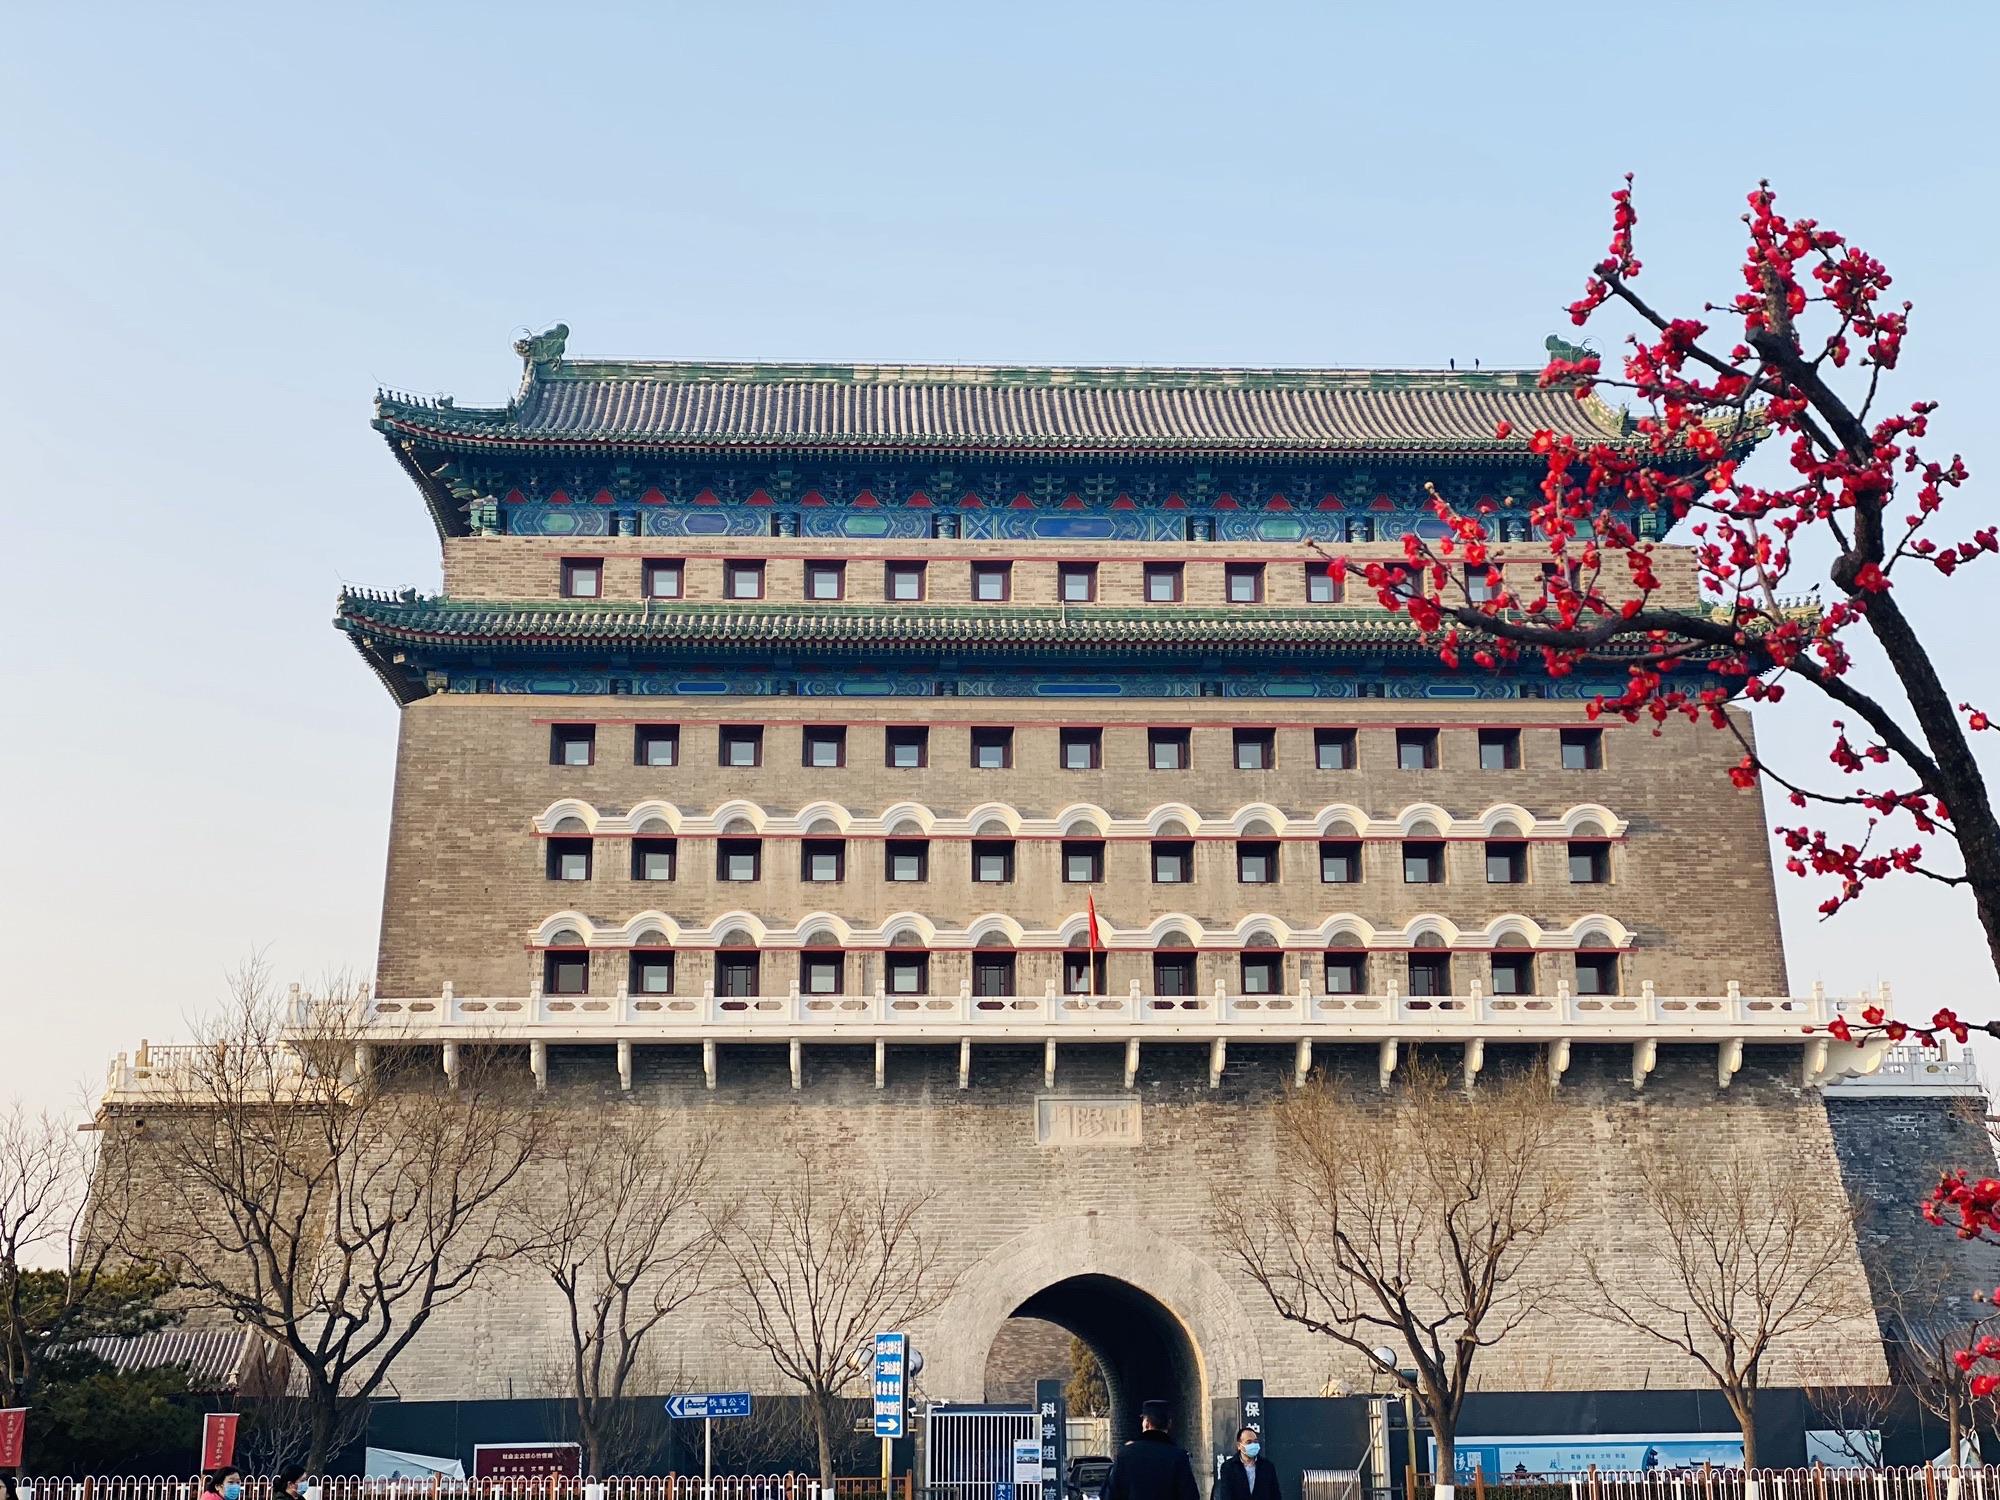
地标名称：正阳门箭楼
所在城市：北京市·西城区